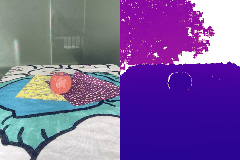
Label: apple